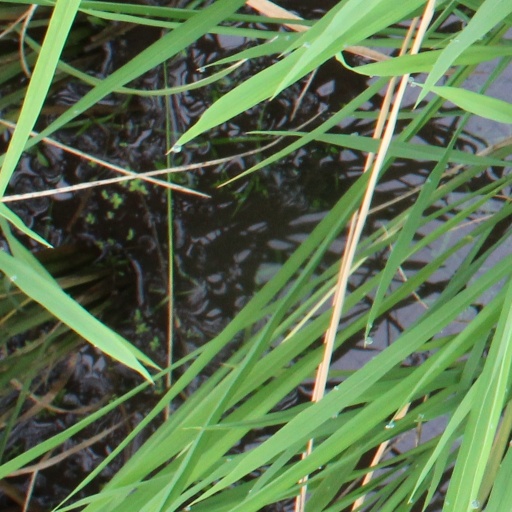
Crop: rice